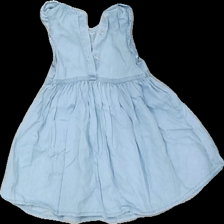
View: back
Type: Dress
Category: Children
Brand: Not in the list
Brand text on label: srnhlt
Colors: Blue
Material: 100% visc
Cut: Regular
Size: 80
Season: All
Stains: Minor
Price range: <50
Recommended usage: Export